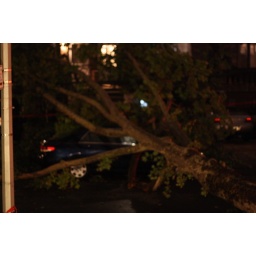
Down tree after the thunder stormright in front of my house. thank goodness no one was home